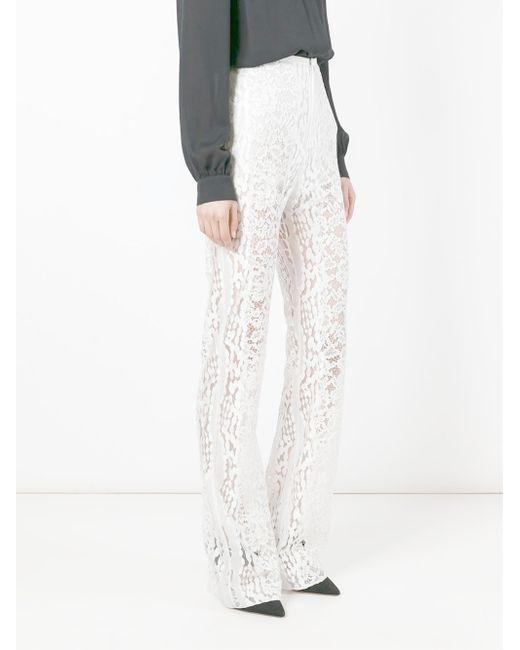
Weißer transparenter Fit Damen hosenlanger Abdeckschuh